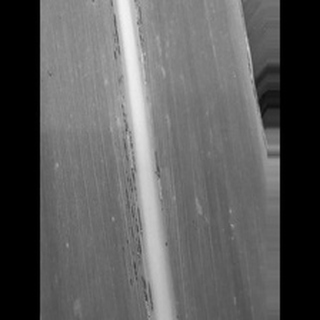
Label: sugarcane_rust